Everyone Will Burn

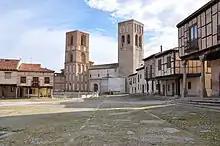
Arévalo's main square was closed for 5 days due to the shooting of the film.

The screenplay was penned by David Hebrero alongside Javier Kirán, whilst Ona Isart worked as a cinematographer. The film is a Nostalgia Shop Films production. It was shot in locations of the Madrid region and the province of Ávila, including Arévalo and Las Rozas.